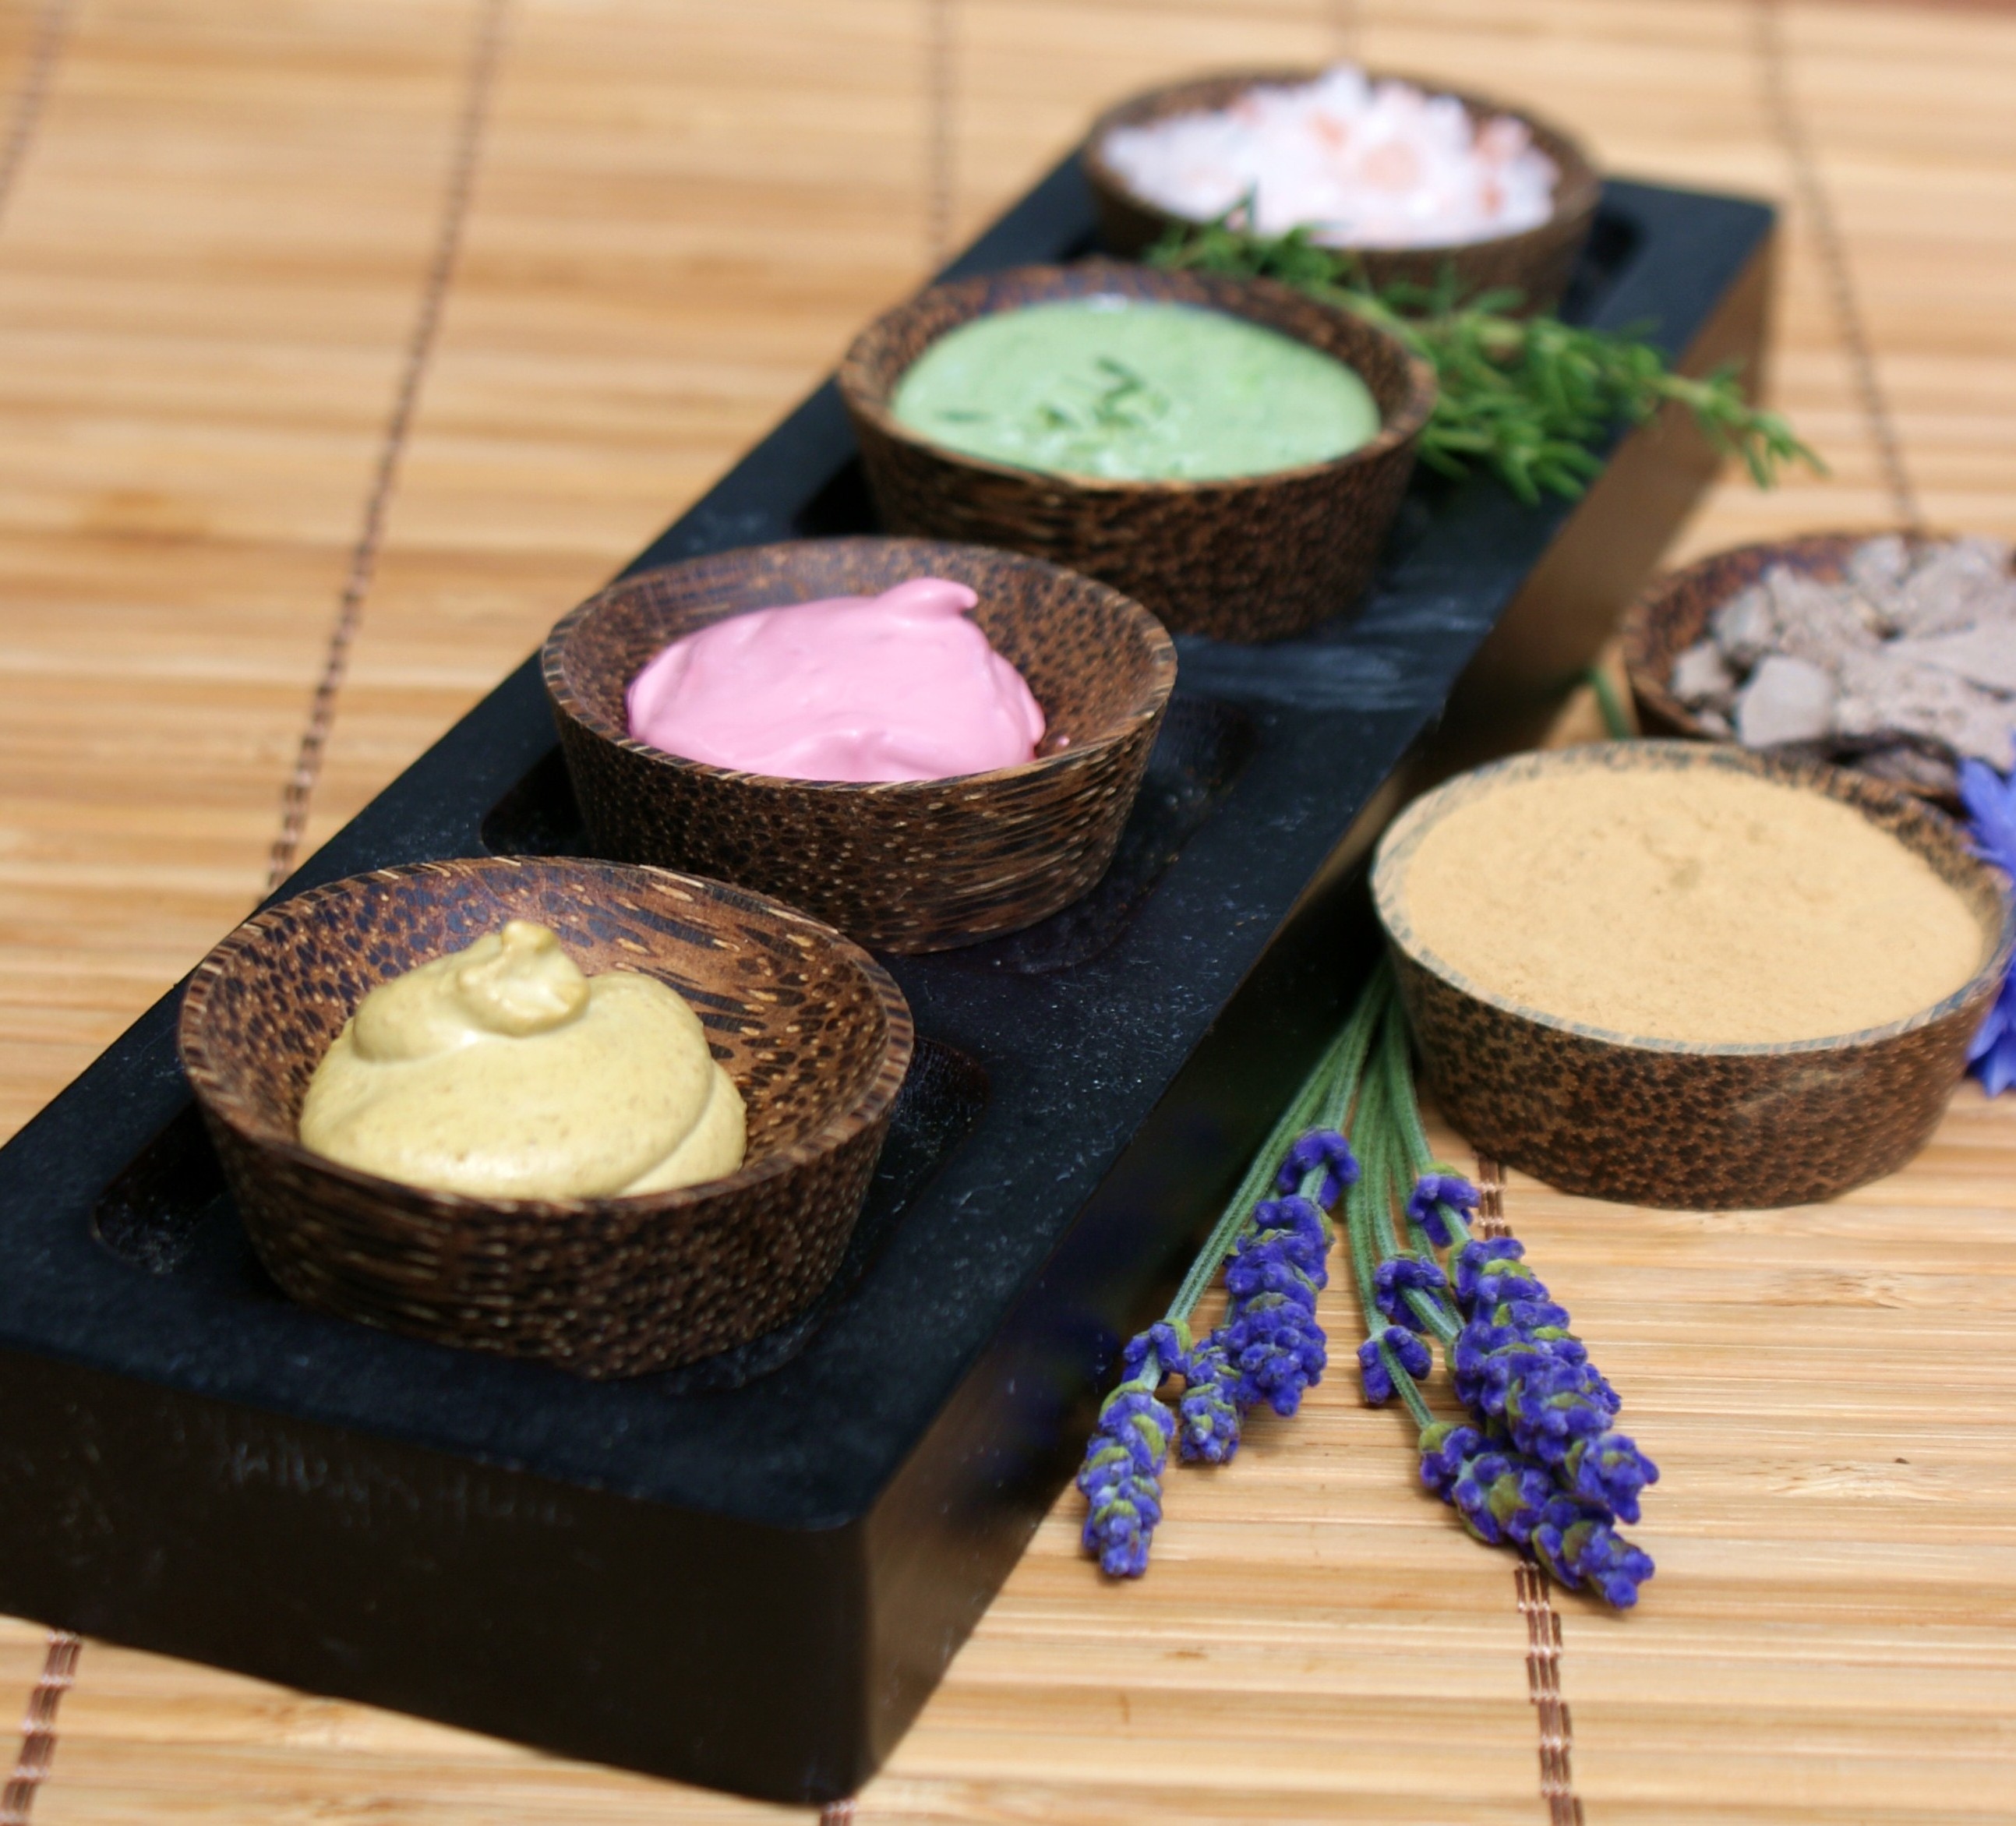
food, produce, powder, ointment, baking, candle, lighting, cream, spa, paste, wellness, lulur, lulur powder